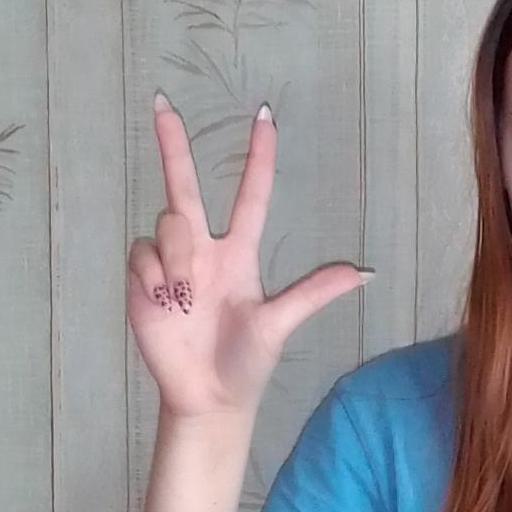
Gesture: three2